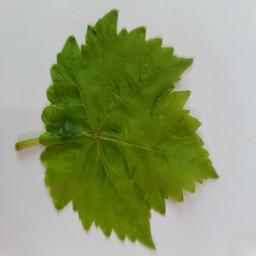
Label: Healthy Leaves